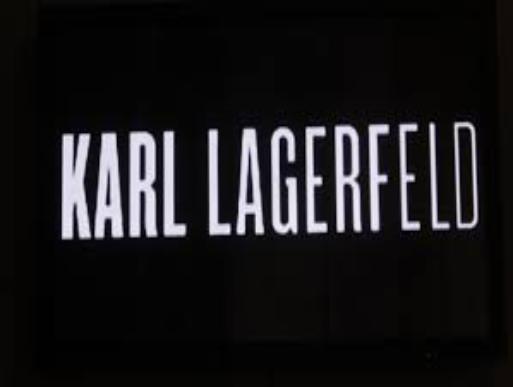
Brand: Karl Lagerfeld
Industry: Clothes